Oregon

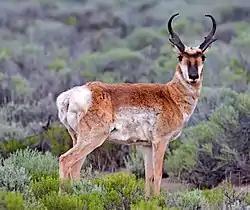
"Antilocapra americana" (pronghorn)

The Lewis and Clark Expedition traveled through northern Oregon also in search of the Northwest Passage. They built their winter fort in 1805–1806 at Fort Clatsop, near the mouth of the Columbia River, staying at the encampment from December until March.